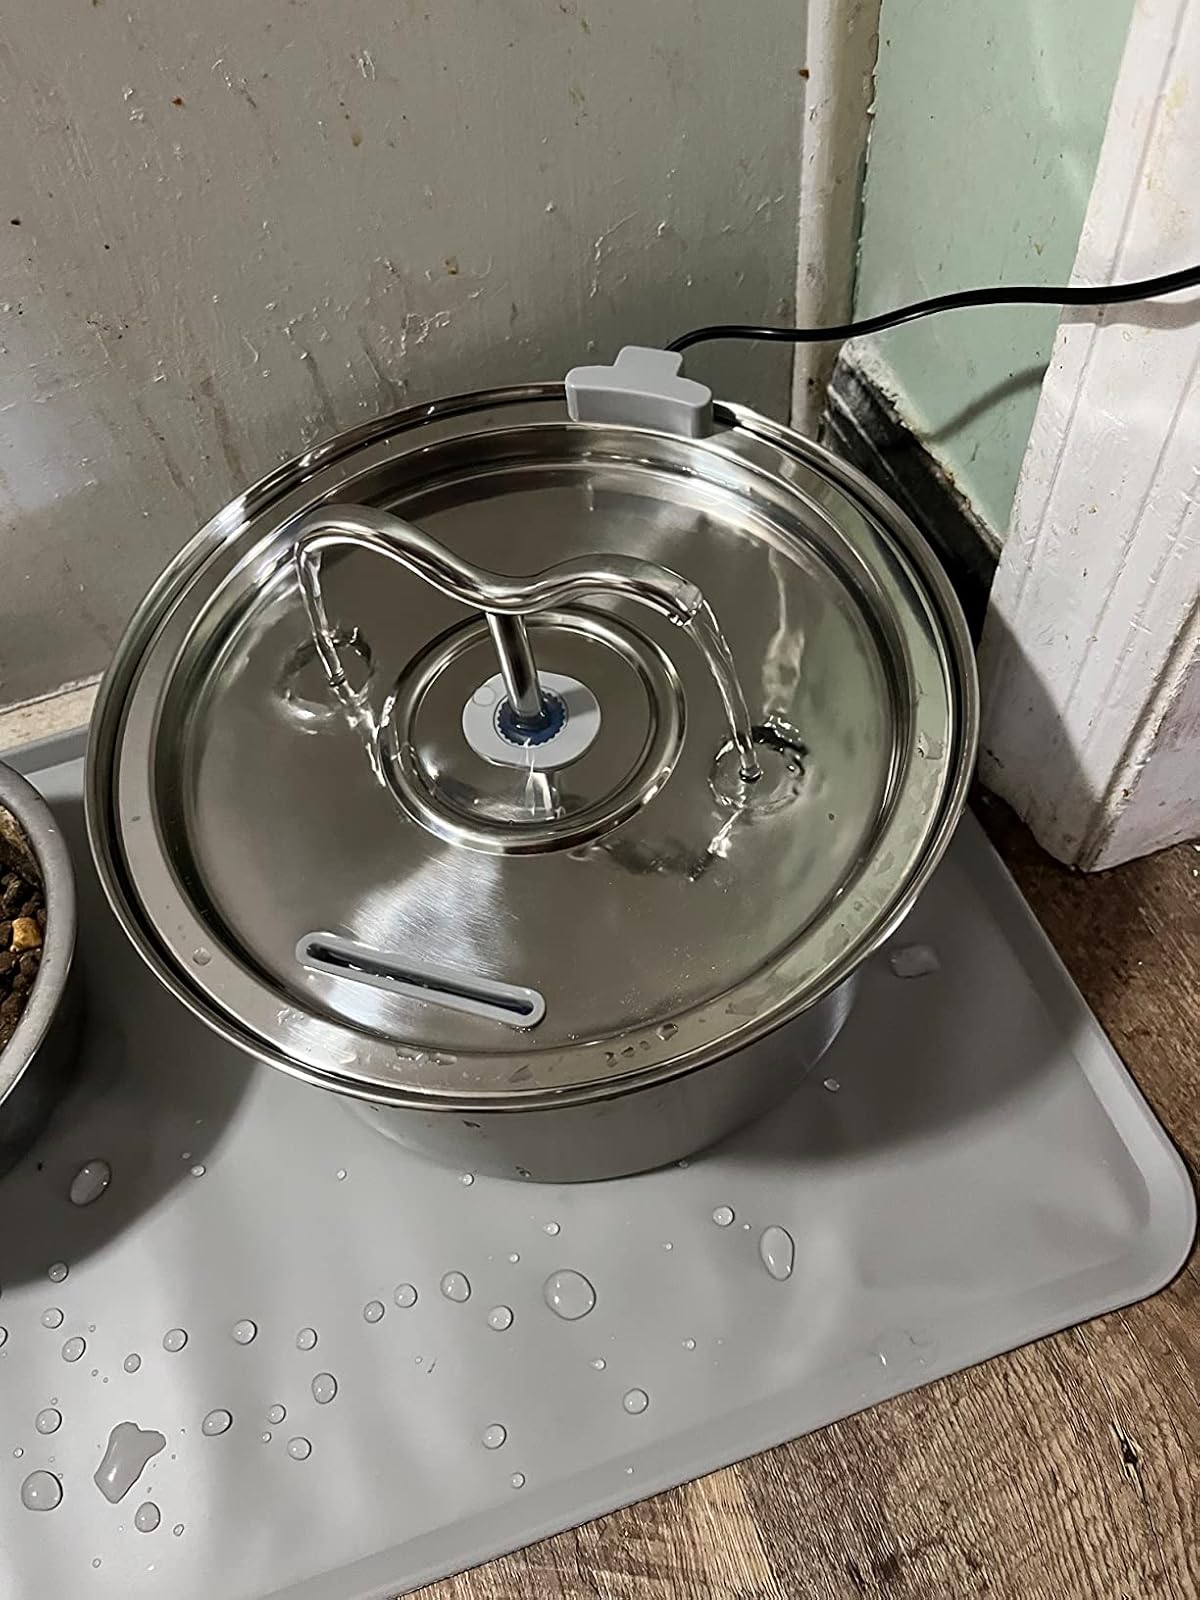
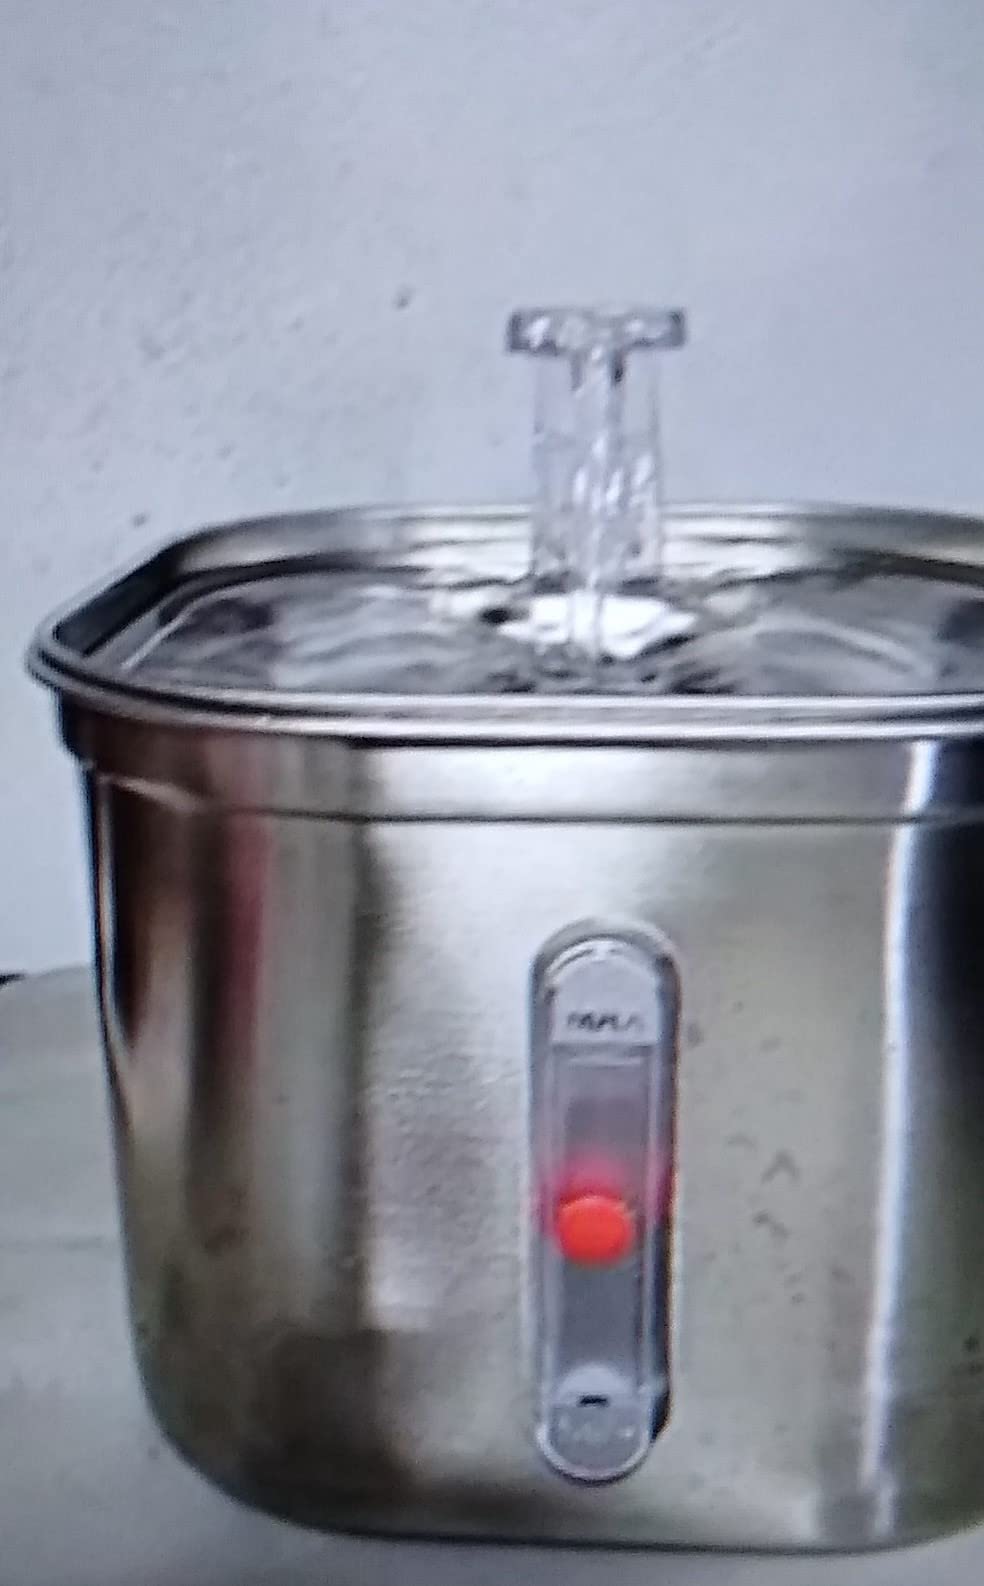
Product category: items_bowl
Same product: no